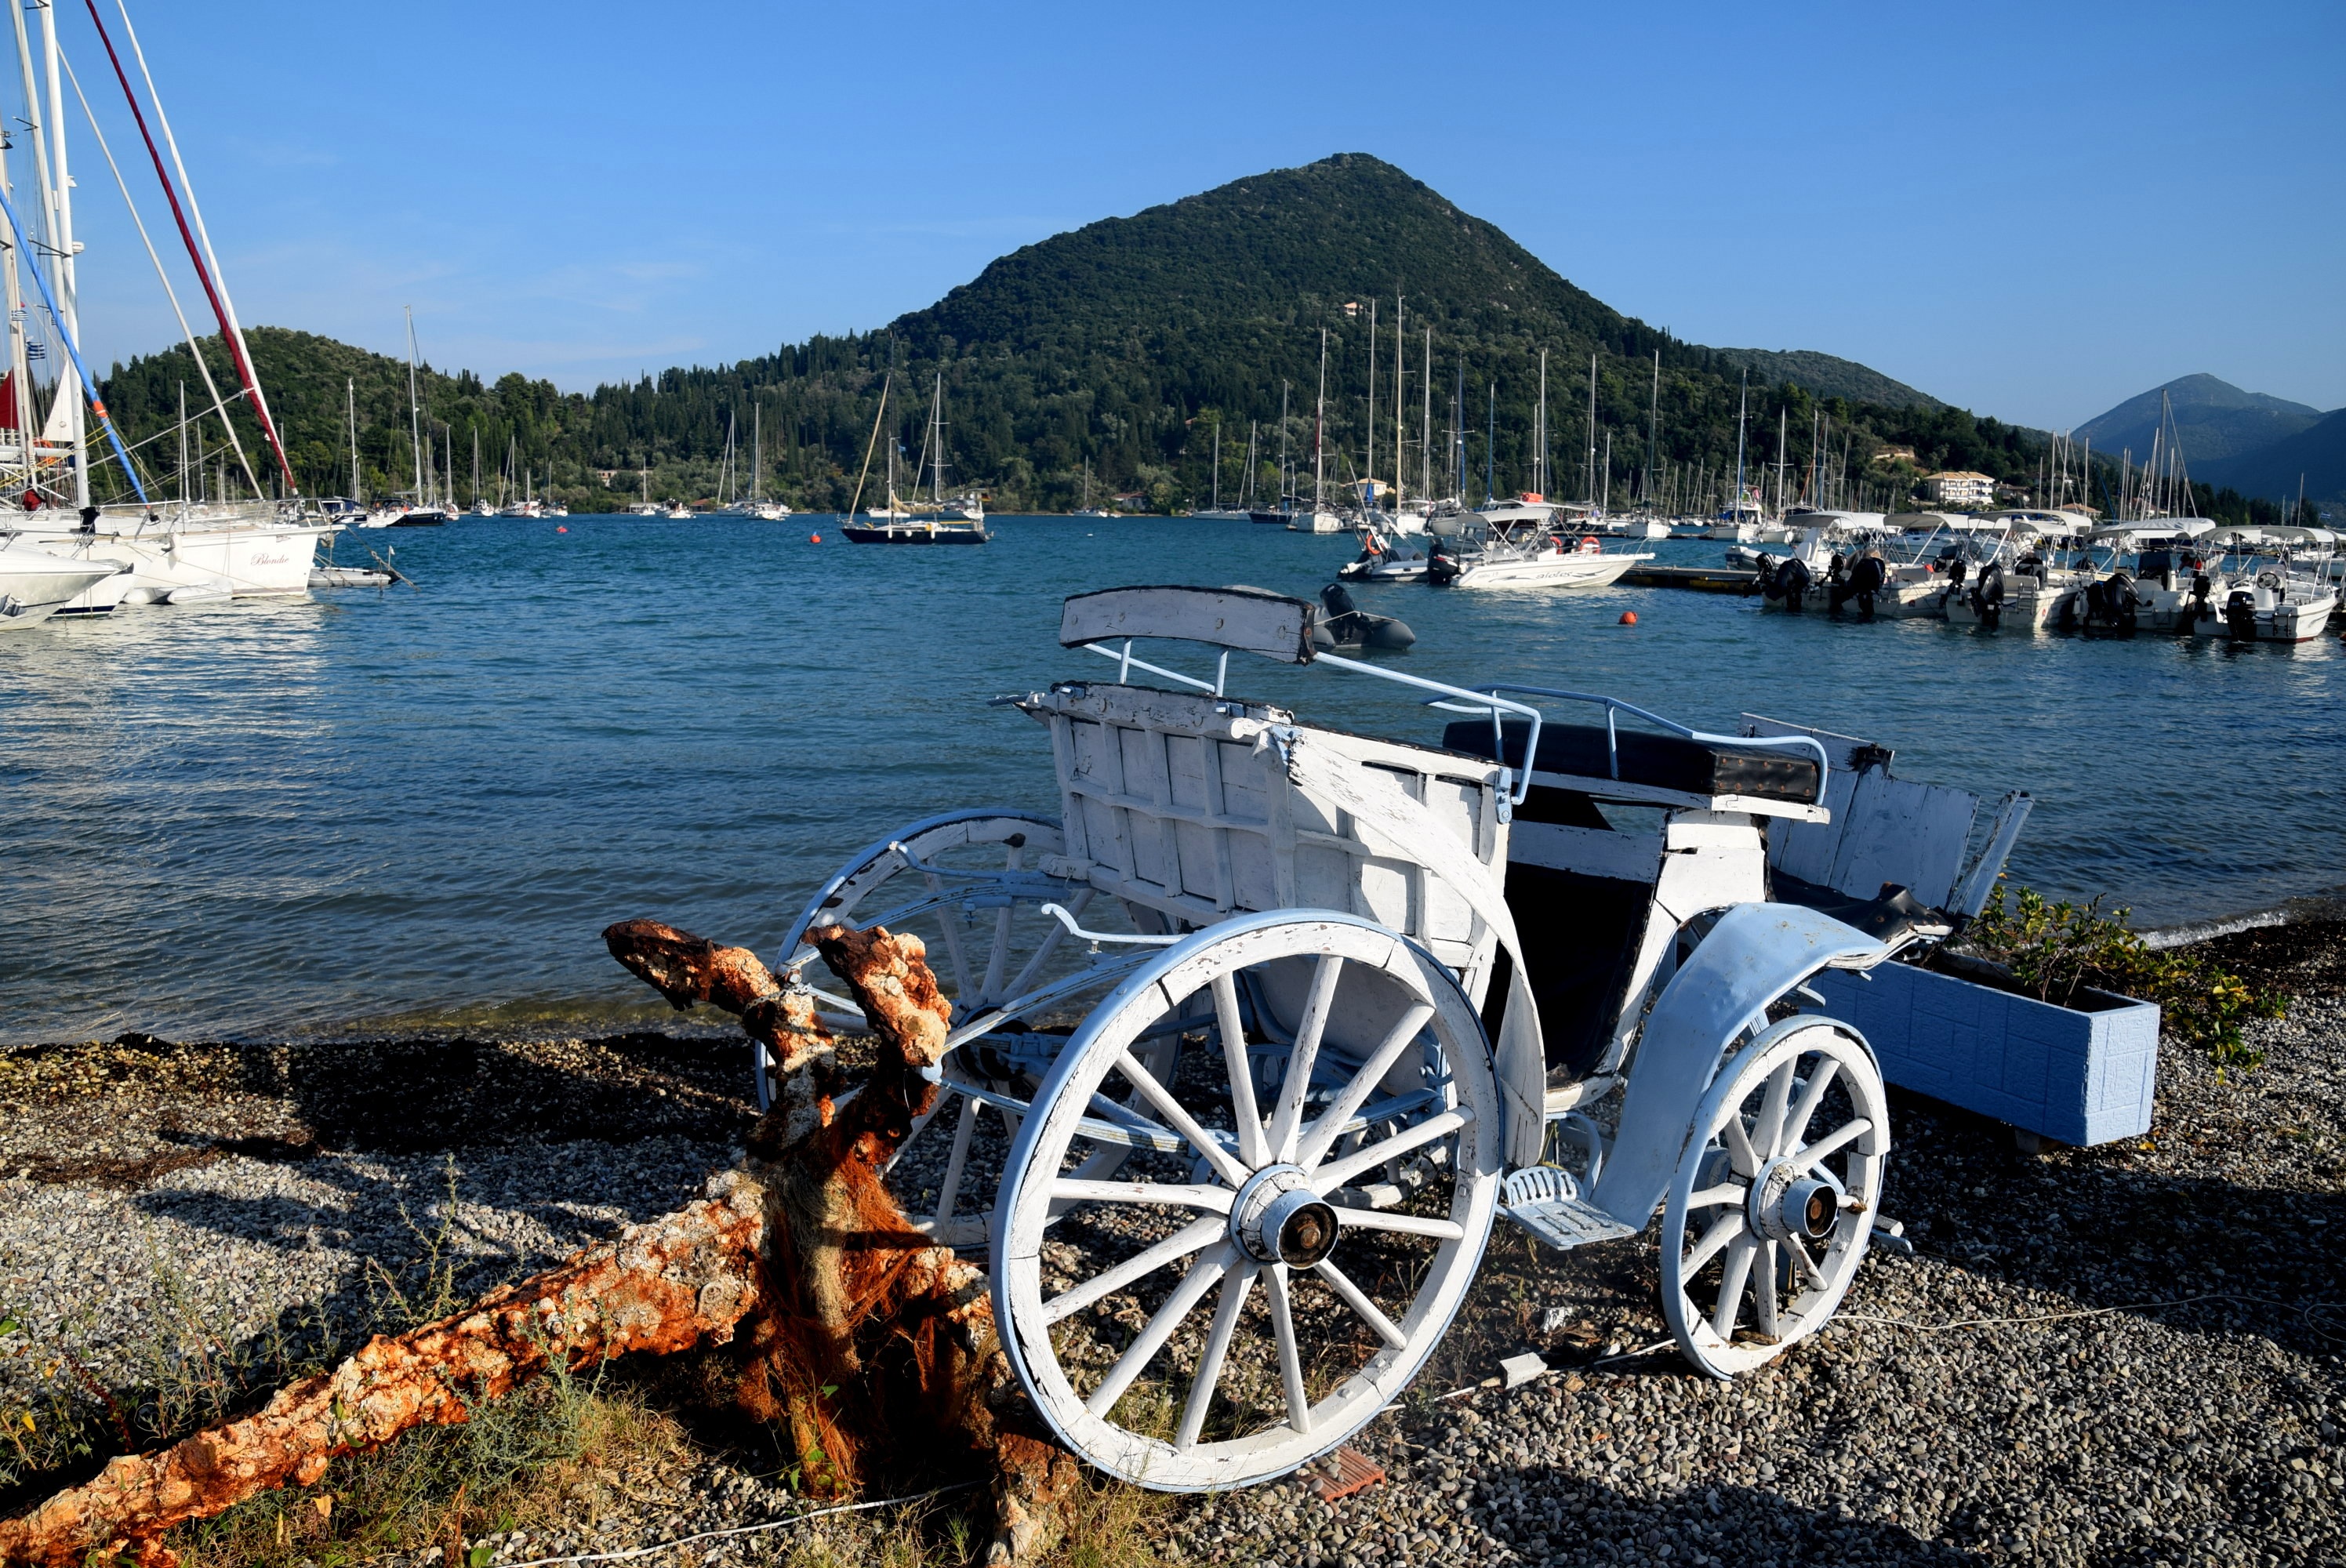
beach, landscape, sea, coast, wheel, lake, vacation, vehicle, tourism, lefkada